Vasovasostomy

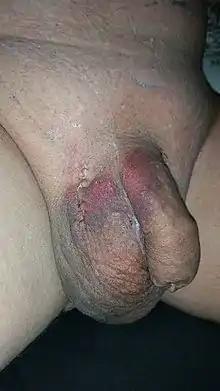
Haematoma on penis and scrotum 24 hours after microsurgical vasovasostomy

The procedure is typically performed by urologists. Most urologists specializing in the field of male infertility perform vasovasostomies using an operative microscope for magnification, under general or regional anesthesia.